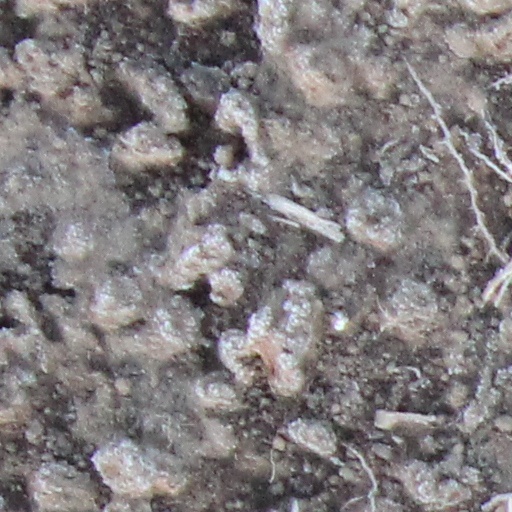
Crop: wheat